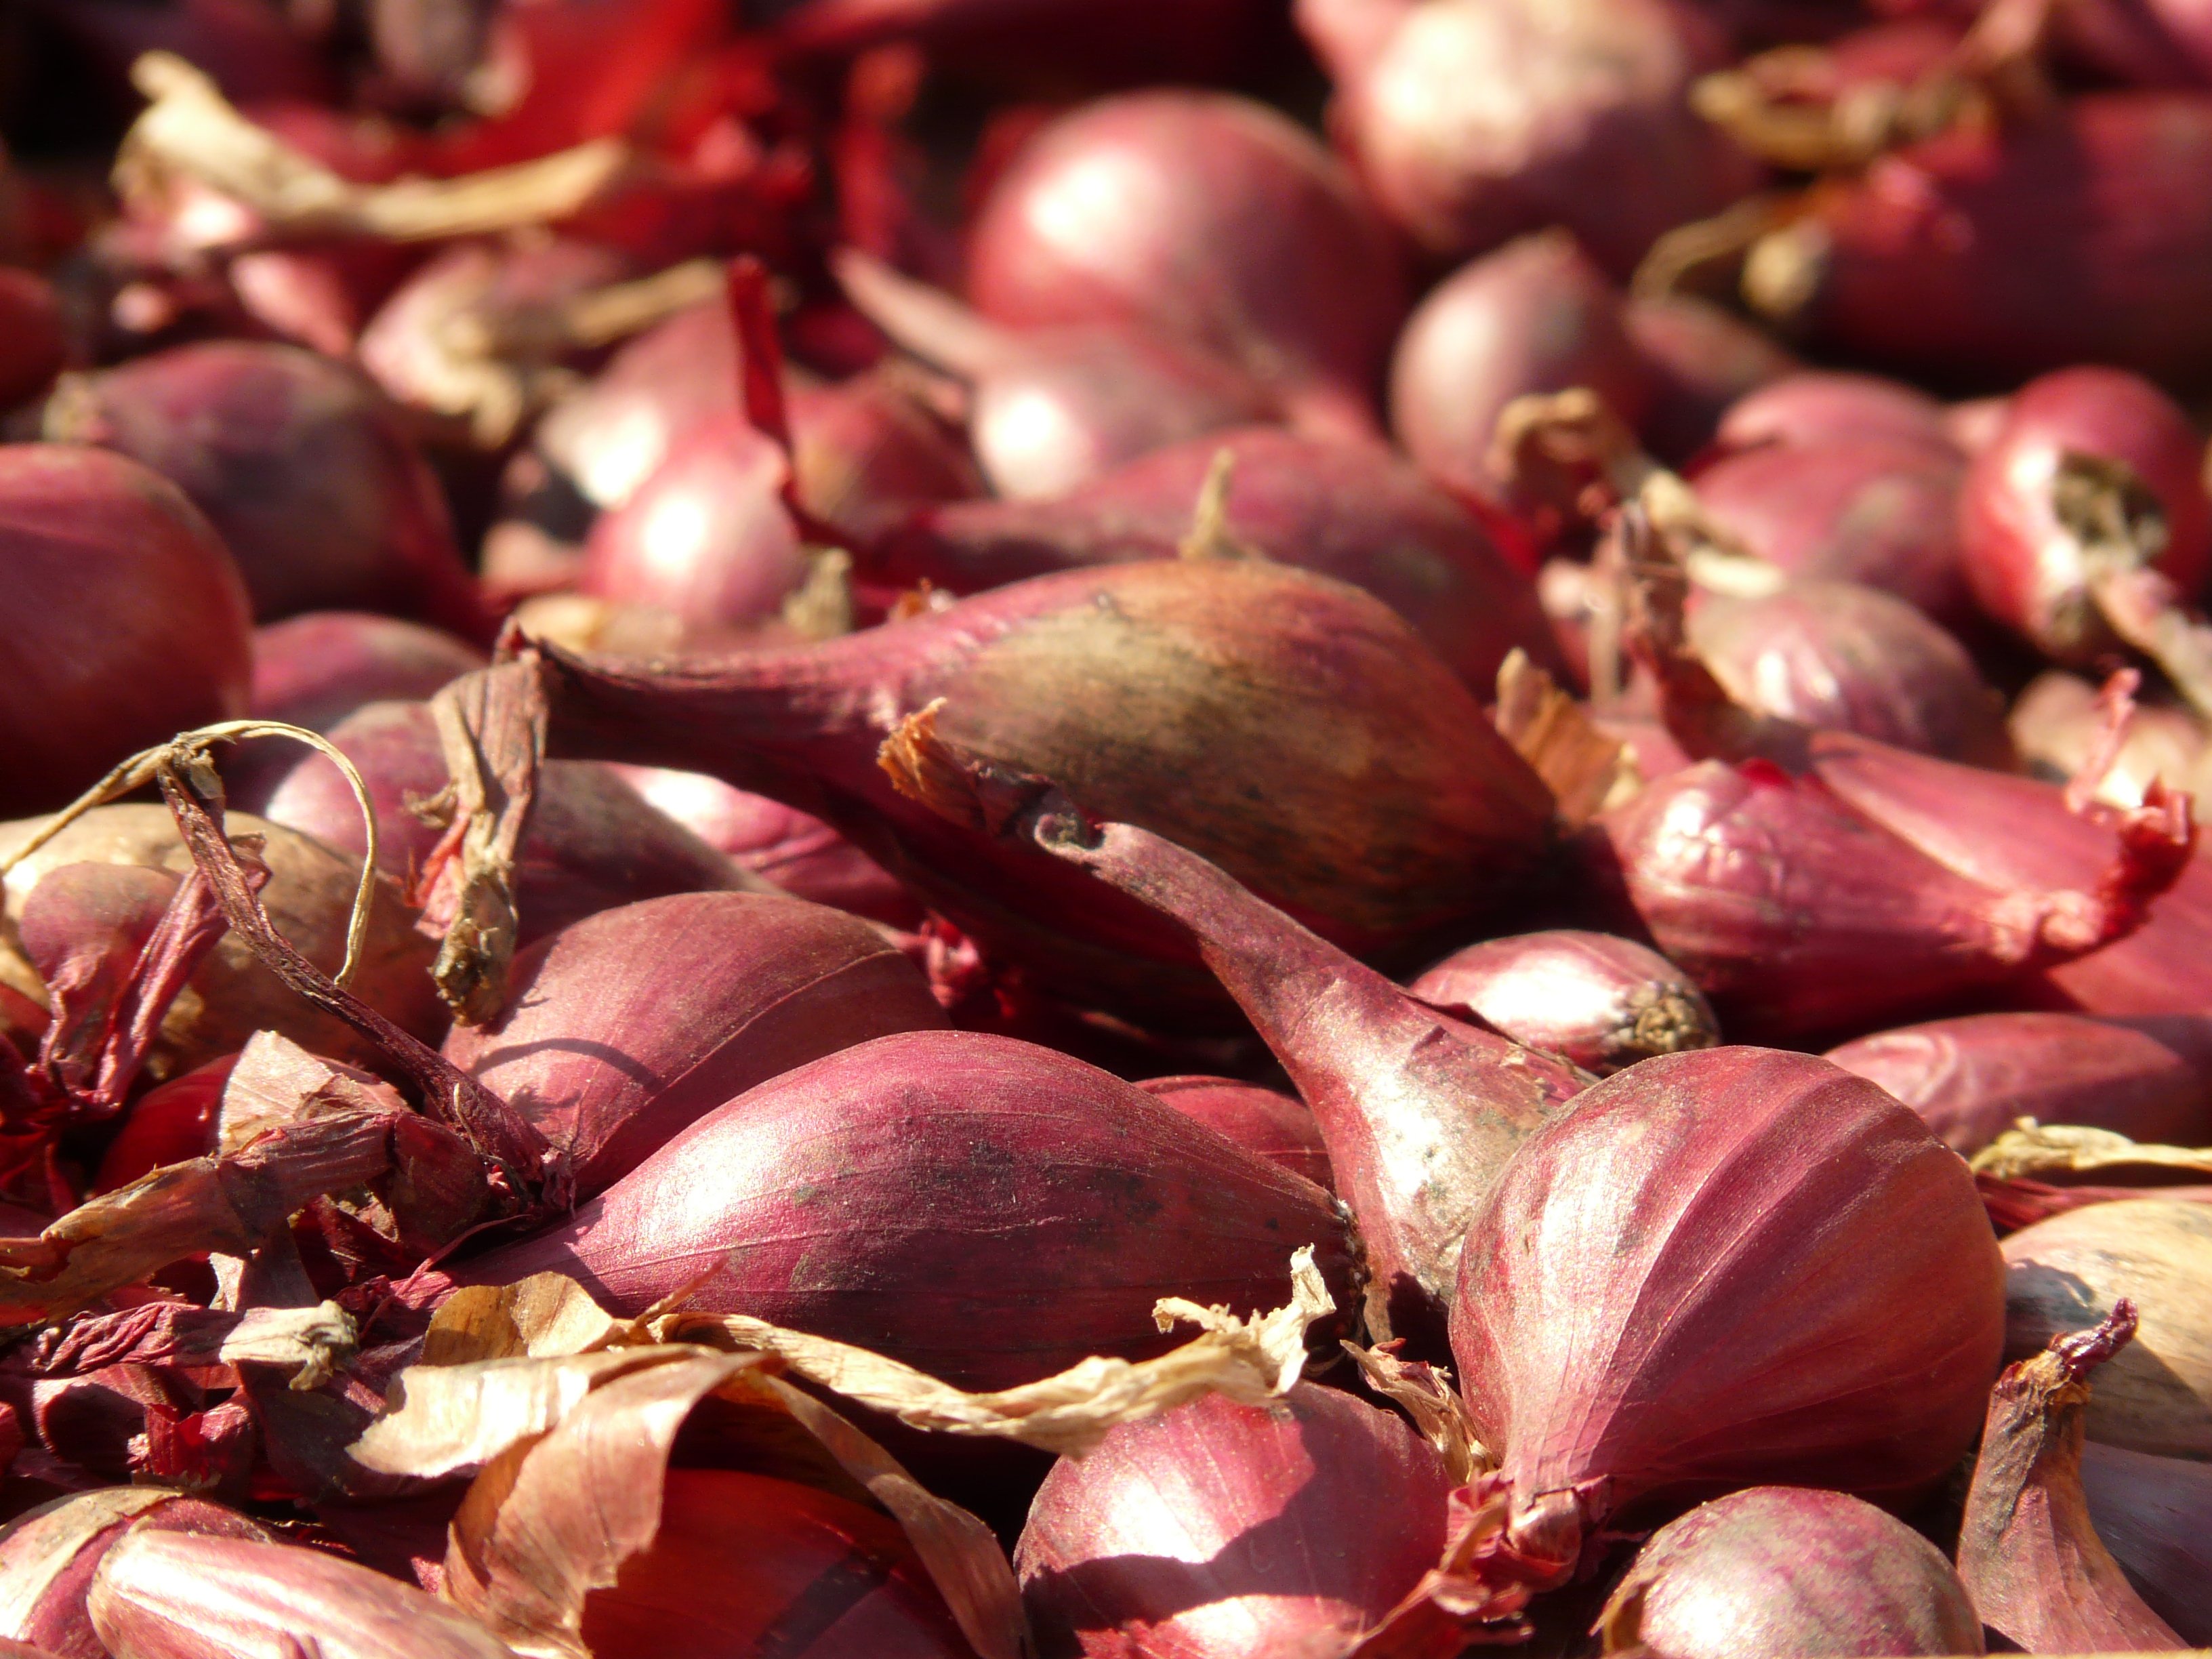
sharp, plant, flower, food, produce, vegetable, macro, healthy, close, eat, onion, vegetables, vitamins, chestnut, shallots, flowering plant, shallot, noble onion, red shallots, land plant